Sanford-Springvale Historic Museum

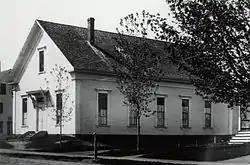
c. 1900 photo by Fred Philpot

The Sanford-Springvale Historic Museum is located at 505 Main Street (Maine State Route 109) in the Springvale village of Sanford, Maine. It is located in the Former Sanford Town Hall, built in 1873 and listed on the National Register of Historic Places in 2007, and is operated by the Sanford-Springvale Historical Society.